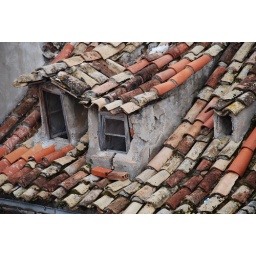
Old windows along the wall in Dubrovnik, Croatia